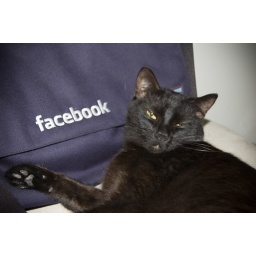
Ravyn sports my new Facebook messenger bag - by sleeping on it.